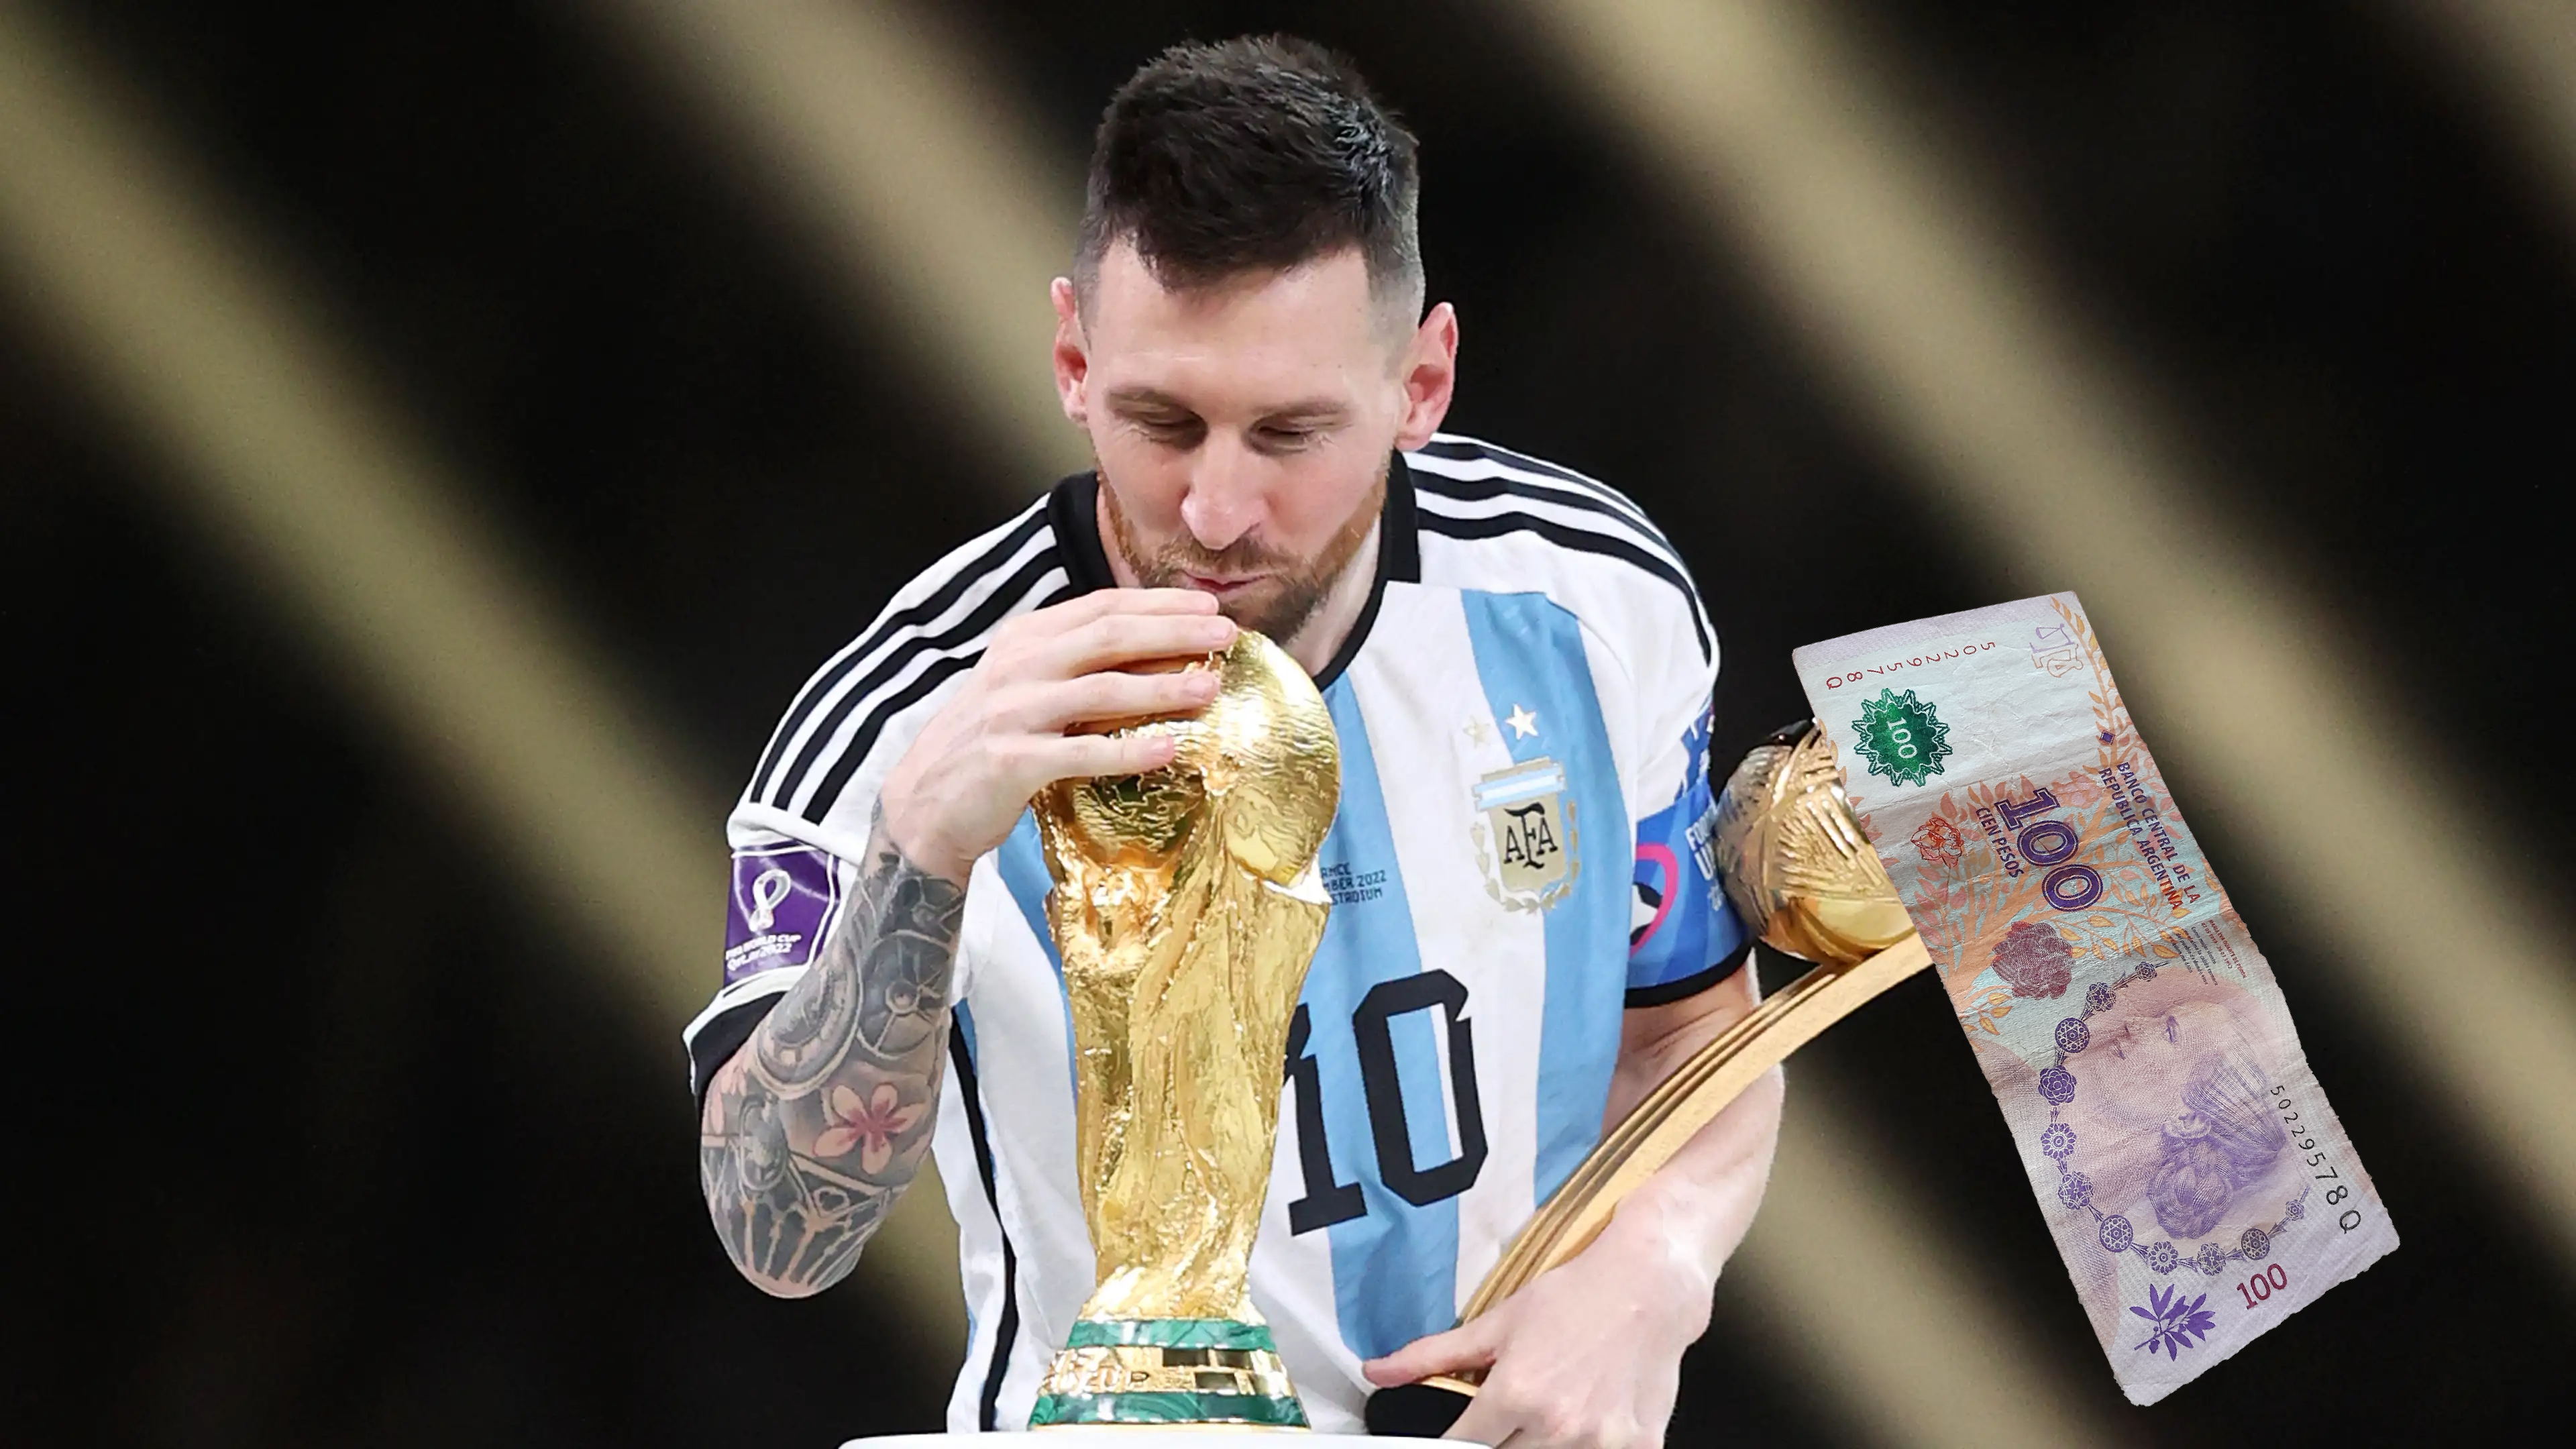
Denominación: 100